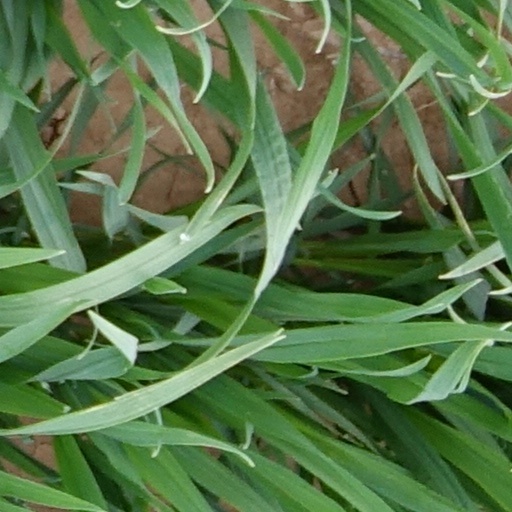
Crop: wheat